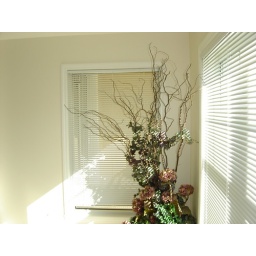
windows in master bedroom